Gamescom

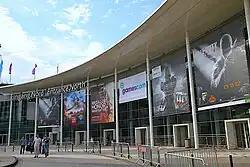
The north entrance to Gamescom 2012 at the Koelnmesse

Gamescom is a trade fair for video games held annually at the Koelnmesse in Cologne, North Rhine-Westphalia, Germany. Gamescom is the world's largest gaming event, with 370,000 visitors and 1,037 exhibitors from 56 countries attending the event in 2018. The event is used by many video game developers to exhibit upcoming games and game-related hardware. The "gamescom - Opening Night Live" (ONL) show takes place every year on the evening before the opening. The show presents the latest trailers and announcements from the international games industry and is hosted by Geoff Keighley.